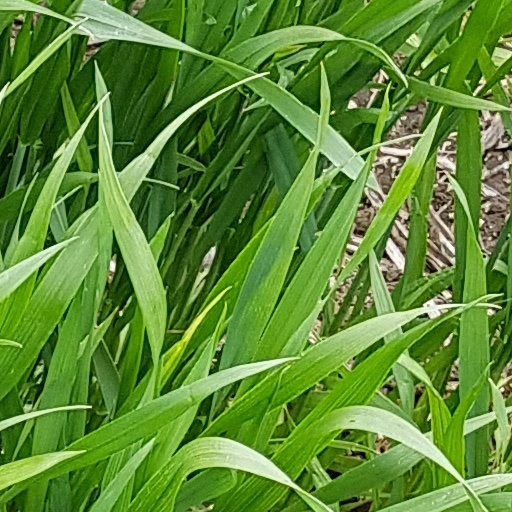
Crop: wheat